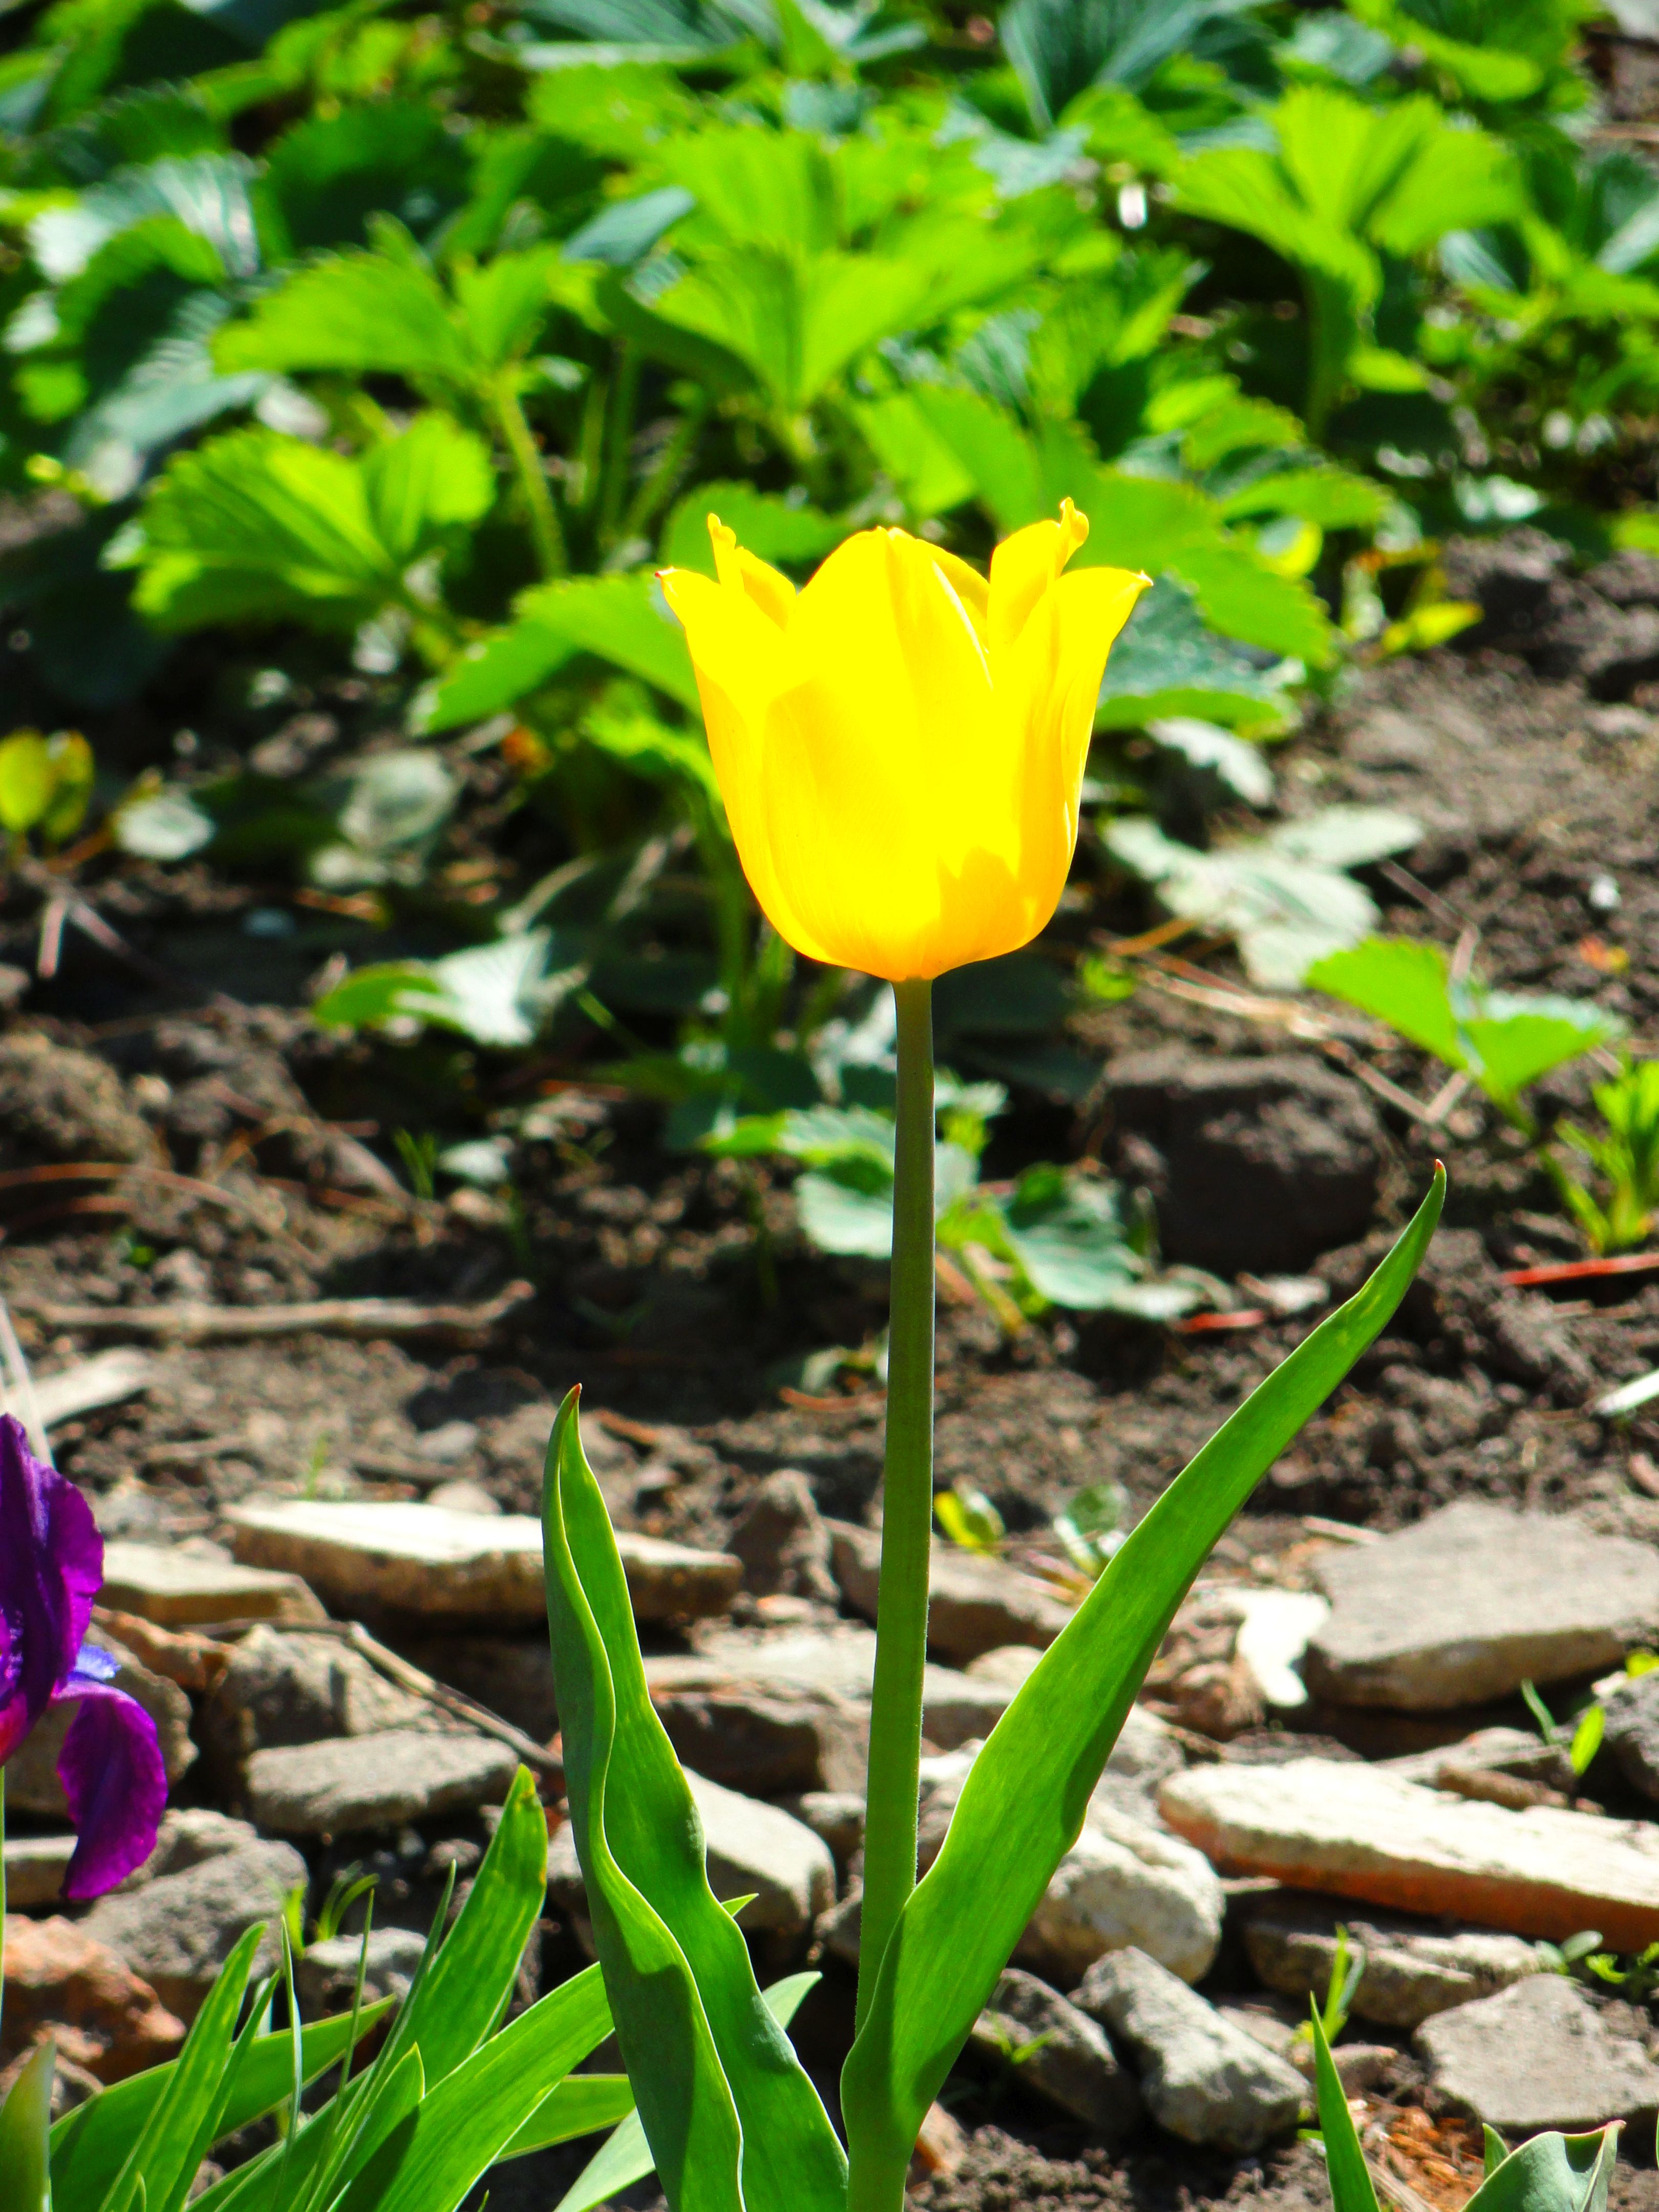
nature, flower, plant, flowering plant, flora, tulip, spring, wildflower, seed plant, lily family, grass